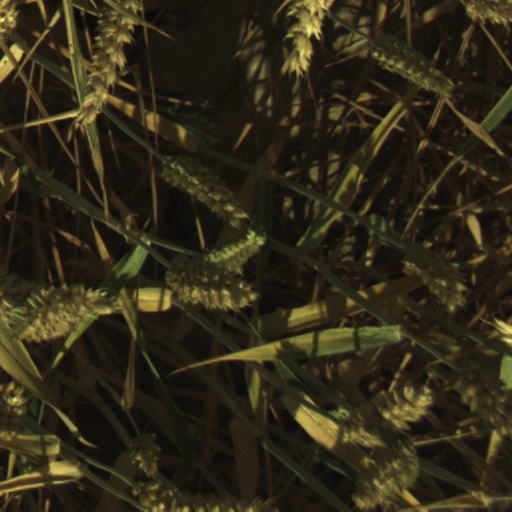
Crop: wheat